History of the American League

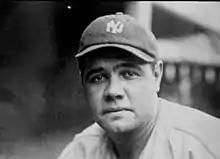
Babe Ruth played the majority of his career in the American League.

The 1901 season was the first season that the American League (AL) was classified as a "major league". The AL comprised clubs in Chicago (nicknamed the White Stockings by sportswriters for their uniform hosiery), Boston (soon informally dubbed "Americans" to distinguish them from the city's National League club), Detroit (an original Western League franchise which, unusually for the time, had an official team name, Tigers), Philadelphia (which took up the historic name of the Athletic Club), Baltimore (which revived the Orioles nickname used by the 1890s NL team), Washington (inevitably dubbed "Senators" by press and fans alike), Cleveland (often referred to as the "Blue" or the "Blues" for their uniforms), and Milwaukee (another original WL team which carried over its nickname of "Brewers"). The first game in American League history was played on April 24, 1901, at South Side Park, with eventual pennant-winner Chicago defeating Cleveland by a score of eight runs to two.